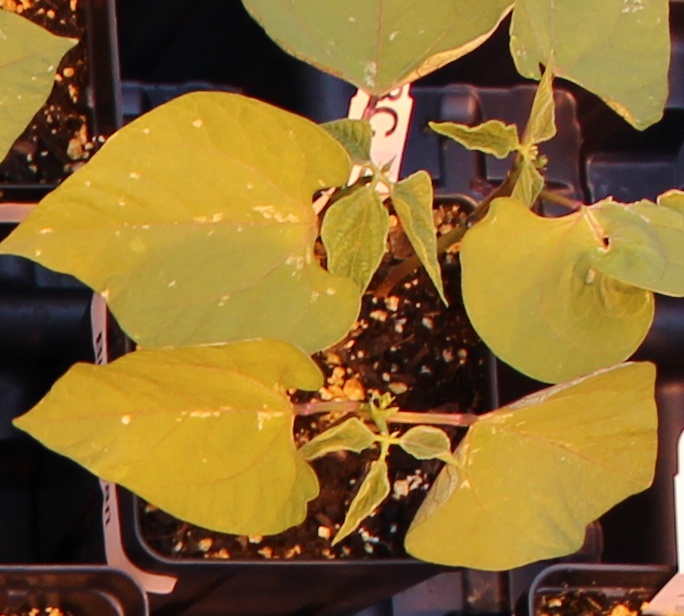
Label: Blackbean